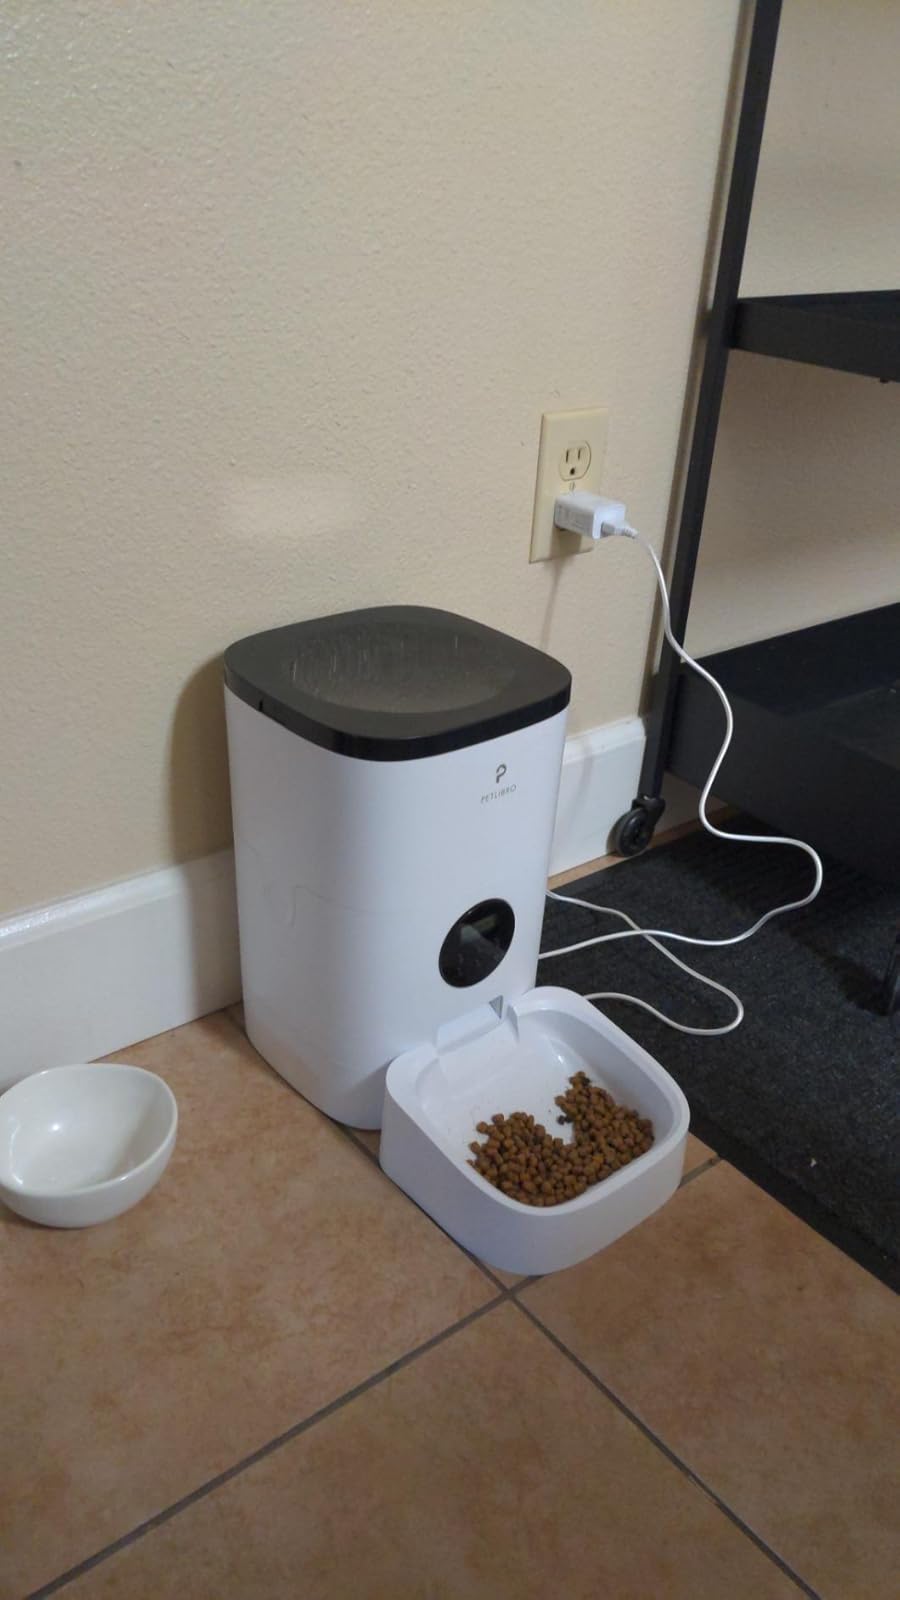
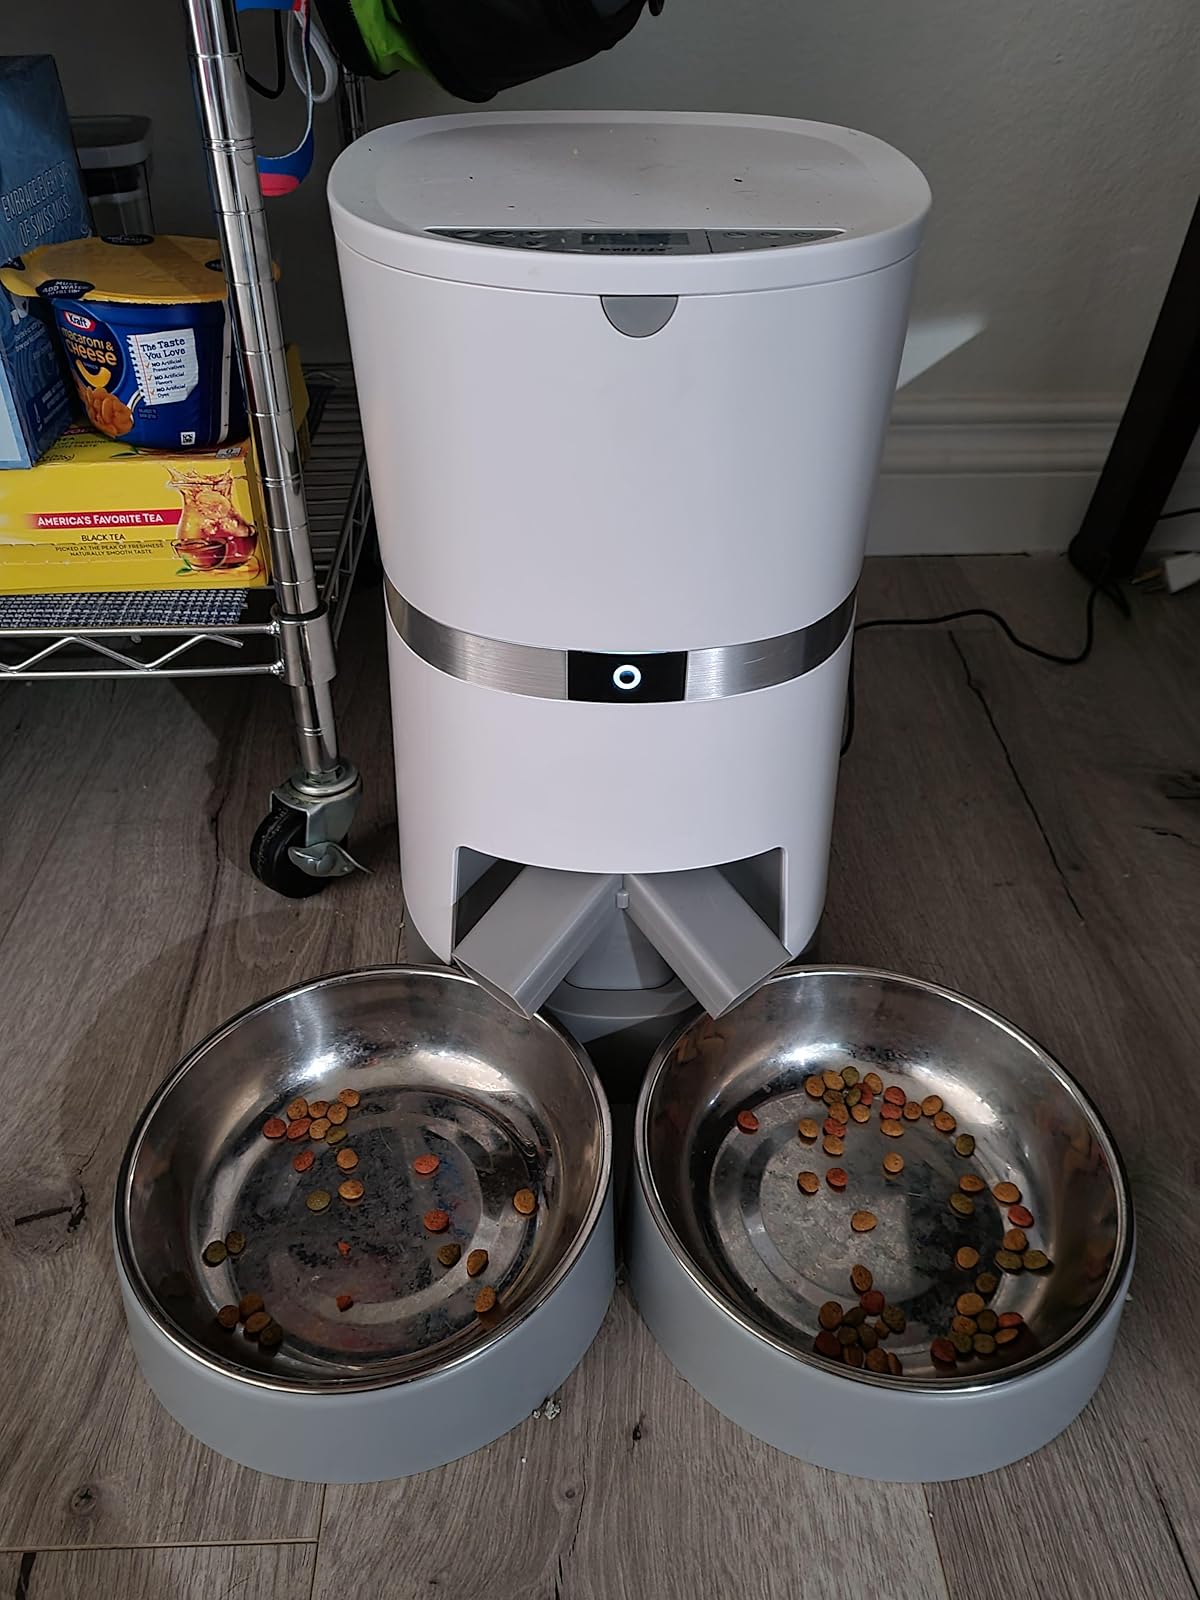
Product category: items_feeder
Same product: no